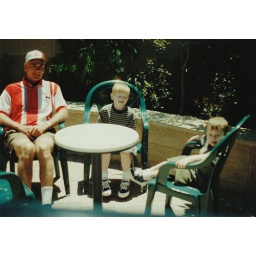
Gramps, Logan, and Kelby sitting around a table at the fish hatchery